Tompkins Square Park

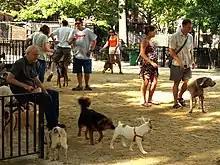
The renovated Big Dog Run

The Tompkins Square Dog Run was the first dog run in New York City. It opened in 1990 as part of a large-scale renovation of the dilapidated park. It recently underwent a $450,000 renovation, much of which was funded by the New York City government and fund-raising by dog run patrons. It now includes a surface of crushed stone [sand], three swimming pools, a tree deck, and bath areas and hoses to spray off one's pet.